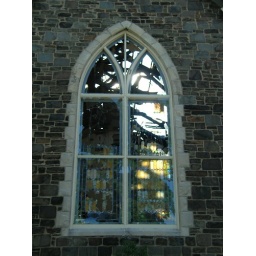
window of a church struck by lightning